Anglicanism

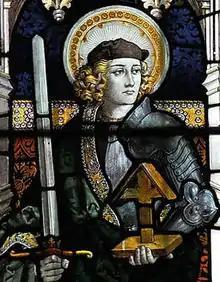
Saint Alban is venerated as the first-recorded British Christian martyr

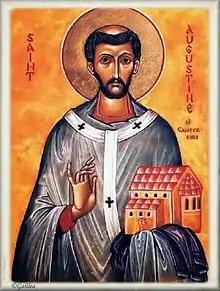
Augustine of Canterbury, the first archbishop of Canterbury

According to legend, the founding of Christianity in Britain is commonly attributed to Joseph of Arimathea and is commemorated at Glastonbury Abbey. Many of the early Church Fathers wrote of the presence of Christianity in Roman Britain, with Tertullian stating "those parts of Britain into which the Roman arms had never penetrated were become subject to Christ". Saint Alban, who was executed in AD 209, is the first Christian martyr in the British Isles. For this reason he is venerated as the British protomartyr. The historian Heinrich Zimmer writes that "Just as Britain was a part of the Roman Empire, so the British Church formed (during the fourth century) a branch of the Catholic Church of the West; and during the whole of that century, from the Council of Arles (316) onward, took part in all proceedings concerning the Church."